2000 Malaysian Grand Prix

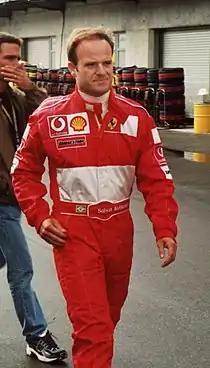
Rubens Barrichello (pictured in 2002) finished third.

On the tenth lap, Coulthard ran off the track at turn six, with grass penetrating his left-hand radiator inlet and blocking the hot air release pipes. This increased the engine temperature in Coulthard's car, and McLaren was forced to amend his race strategy when his engine overheated too much. Further down, Gené lost 13th position to Alesi, as Trulli made a pit stop for further repairs to his car. Coulthard had a 5.6-second lead over Michael Schumacher by the start of lap twelve, with Verstappen passing Button for tenth. Häkkinen moved up to 14th after passing Ralf Schumacher and Gené in the next three laps. Salo and Alesi became the first drivers to make scheduled pit stops on lap 16. Coulthard made an early pit stop one lap later to clear the debris from his radiator, resolving his overheating problem. He rejoined the circuit in sixth. The McLaren duo were on different strategies, with Coulthard making two pit stops and Häkkinen one. Button became the race's next retirement when his engine failed on lap 19. Michael Schumacher continued to set successive fastest laps, building an 8.8-second lead over Rubens Barrichello by the time of first pit stop on lap 24 after becoming concerned that Coulthard was quicker than him. Barrichello led for one lap before his pit stop on the following lap returned Michael Schumacher to the lead.